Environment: lab
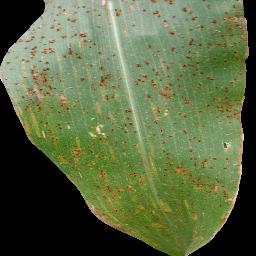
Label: common_rust